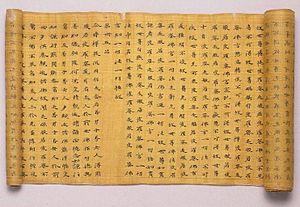
Les dynasties du Nord et du Sud, en Chine, ont succédé durant la première moitié du Vᵉ siècle aux Seize Royaumes du Nord et à la dynastie Jin du Sud pour prendre fin en 589, avec la réunification par la dynastie Sui leur succédant. Durant cette période de quasiment deux siècles, les dynasties du Nord et du Sud furent constituées de neuf dynasties principales, cinq au Nord et quatre au Sud.